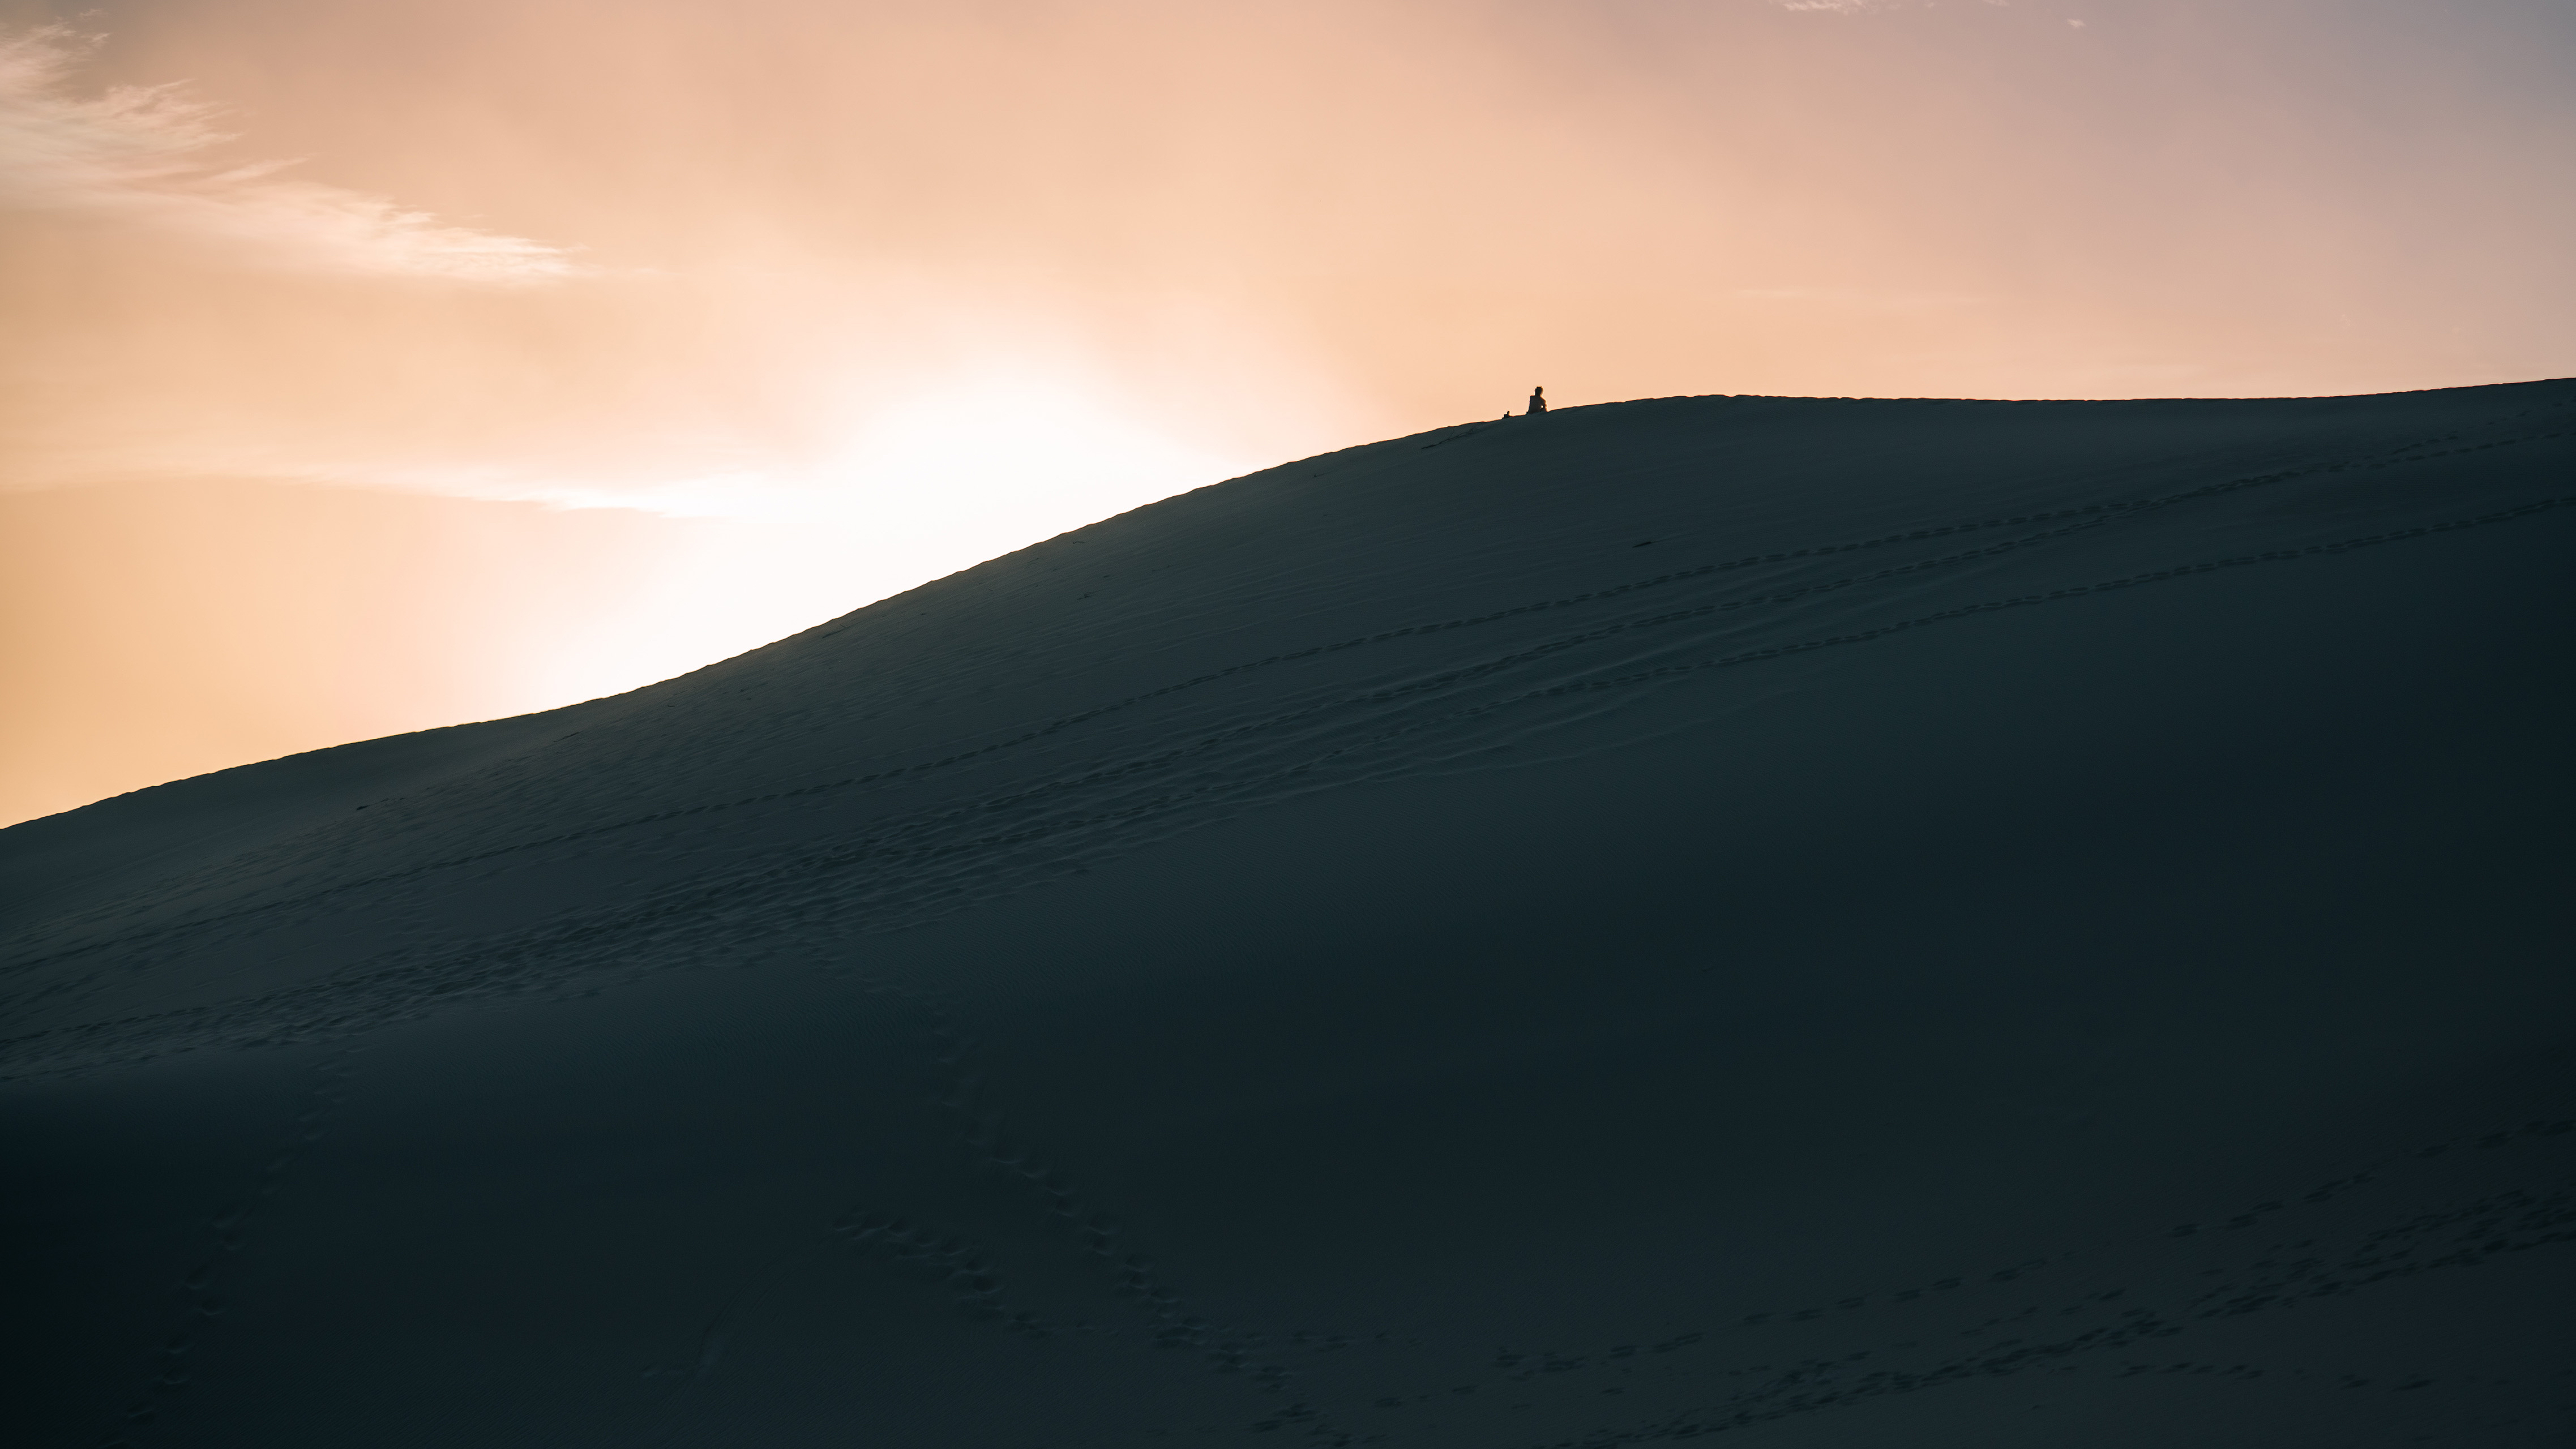
sand, horizon, silhouette, mountain, cloud, sky, sunset, sunlight, wave, dawn, atmosphere, line, slope, blue, habitat, landform, natural environment, aeolian landform, atmosphere of earth